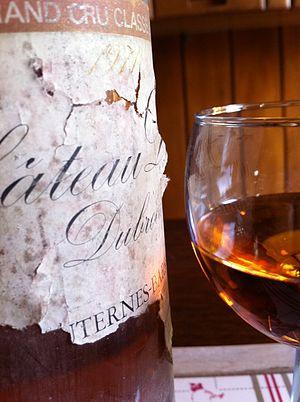
Château Doisy-Dubroca (Sauternes-Barsac 2e grand cru classé) 1971.
Le château Doisy-Dubroca, est un domaine viticole situé à Barsac en Gironde. En AOC Barsac, il est classé deuxième grand cru dans la classification officielle des vins de Bordeaux de 1855.